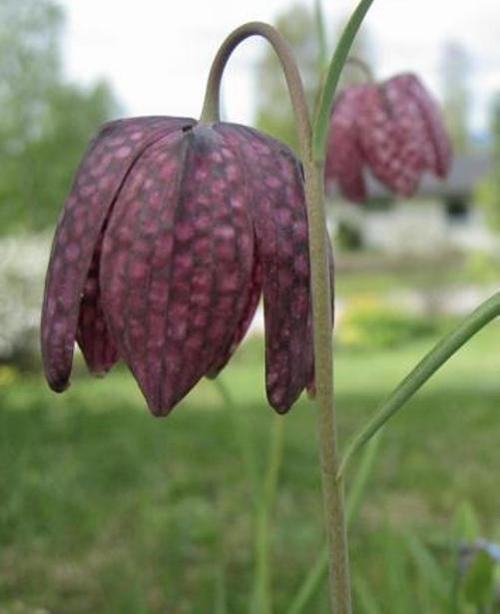
Label: fritillary